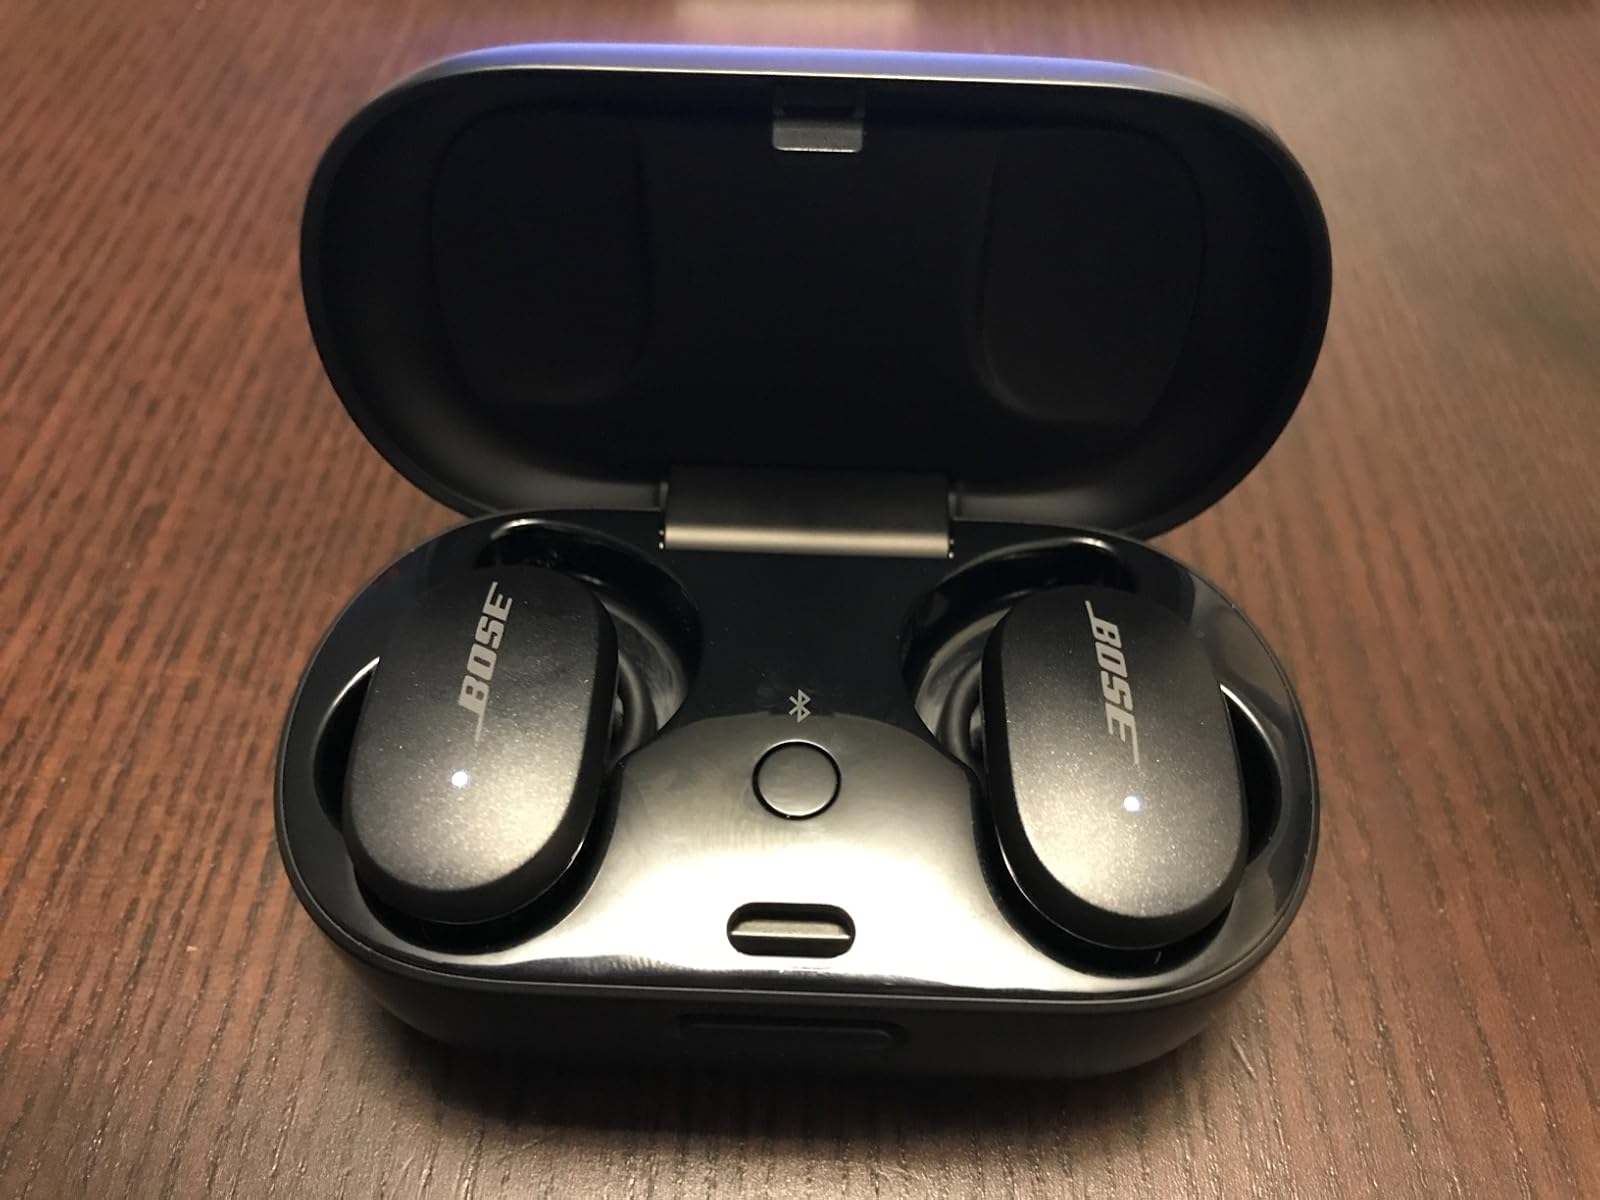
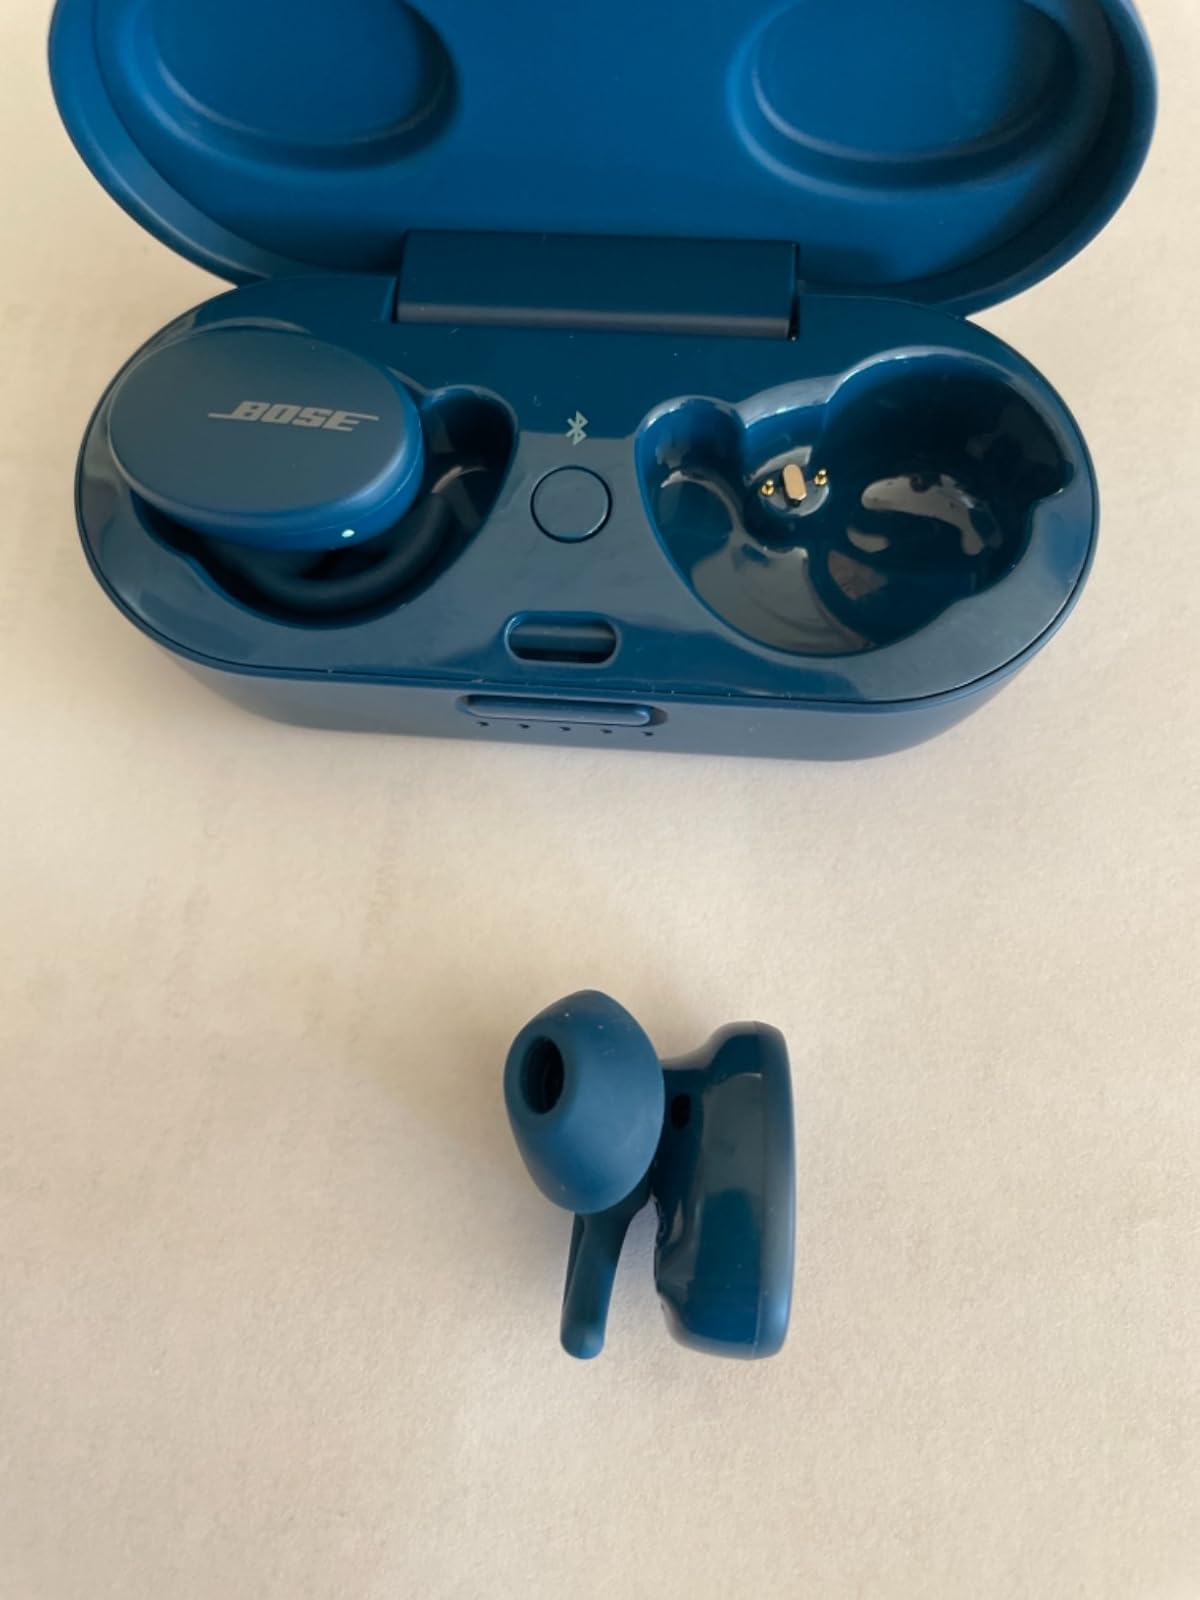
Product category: earbuds
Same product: no